Croatian cuisine

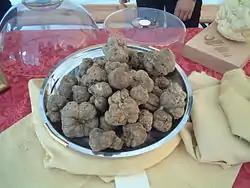
White truffles from Istria

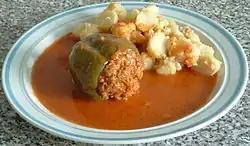
Croatian-style stuffed peppers

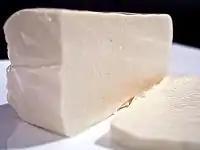
Cheese škripavac

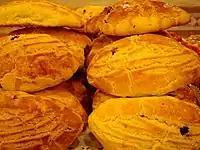
Pogača bread

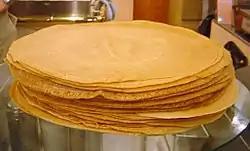
Palačinke

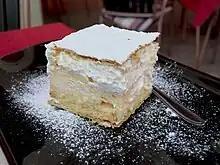
Kremšnita

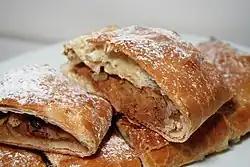
Savijača or Štrudla with apple

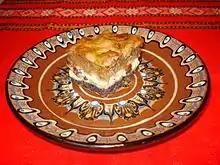
Međimurska gibanica

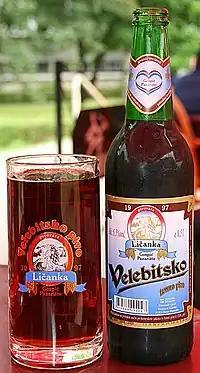
Velebitsko pivo, beer from Croatia

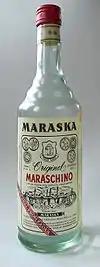
A bottle of Maraschino liqueur.

Croatia has 3 main wine regions: Continental ("Kontinetska"), Coastal ("Primorska") which includes the islands and Slavonia.Croatia’s northeastern-most region. The old wine cellars in Ilok date back to the 15th and 18th centuries. It is interesting that the famous Ilok Traminac was ordered by the English Court for the coronation of Queen Elizabeth II. Also, one interesting story coming from one of the employees who save a place during the Homeland War, more precisely during the Serbian occupation of Ilok, when he decided to enclose the wall of one part of the Old Cellar and store it as many as 8,000 most valuable archival wines.